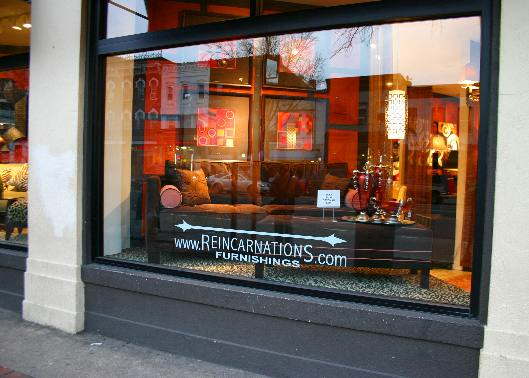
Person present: No